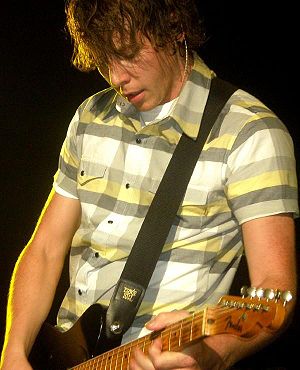
Danny Jones
Danny Jones
Daniel Alan David Jones er en af forsangerne og guitaristerne i den britiske popgruppe McFly. Han er opvokset i Bolton. Han har været med til at skrive teksterne på bandets fire albums.